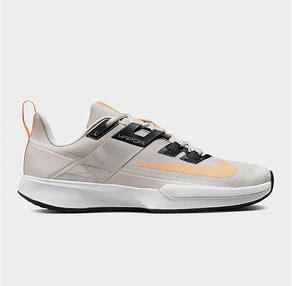
Brand: Nike
Model: Court Vapor Lite